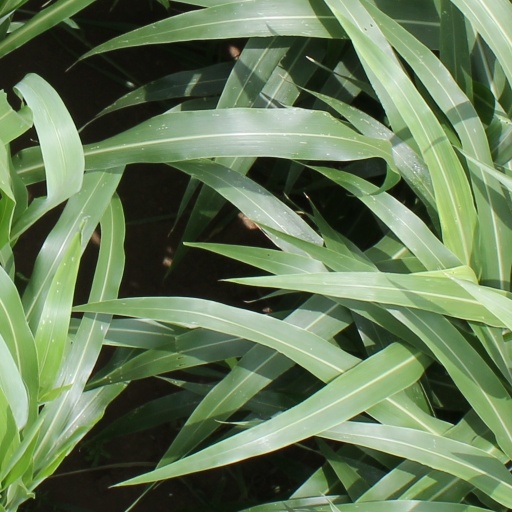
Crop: sorghum